Protest vote

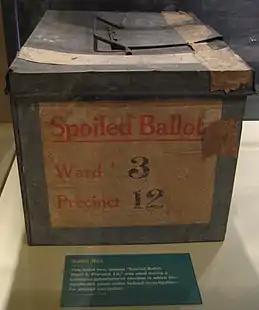
Spoiled votes may or may not be protest votes, but are often kept aside for challenges, further examination, or disposal.

A protest vote (also called a blank, null, spoiled, or "none of the above" vote) is a vote cast in an election to demonstrate dissatisfaction with the choice of candidates or the current political system. Protest voting takes a variety of forms and reflects numerous voter motivations, including political apathy. Where voting is compulsory, casting a blank vote is available for those who do not wish to choose a candidate, or to protest. Unlike abstention elsewhere, blank votes are counted.